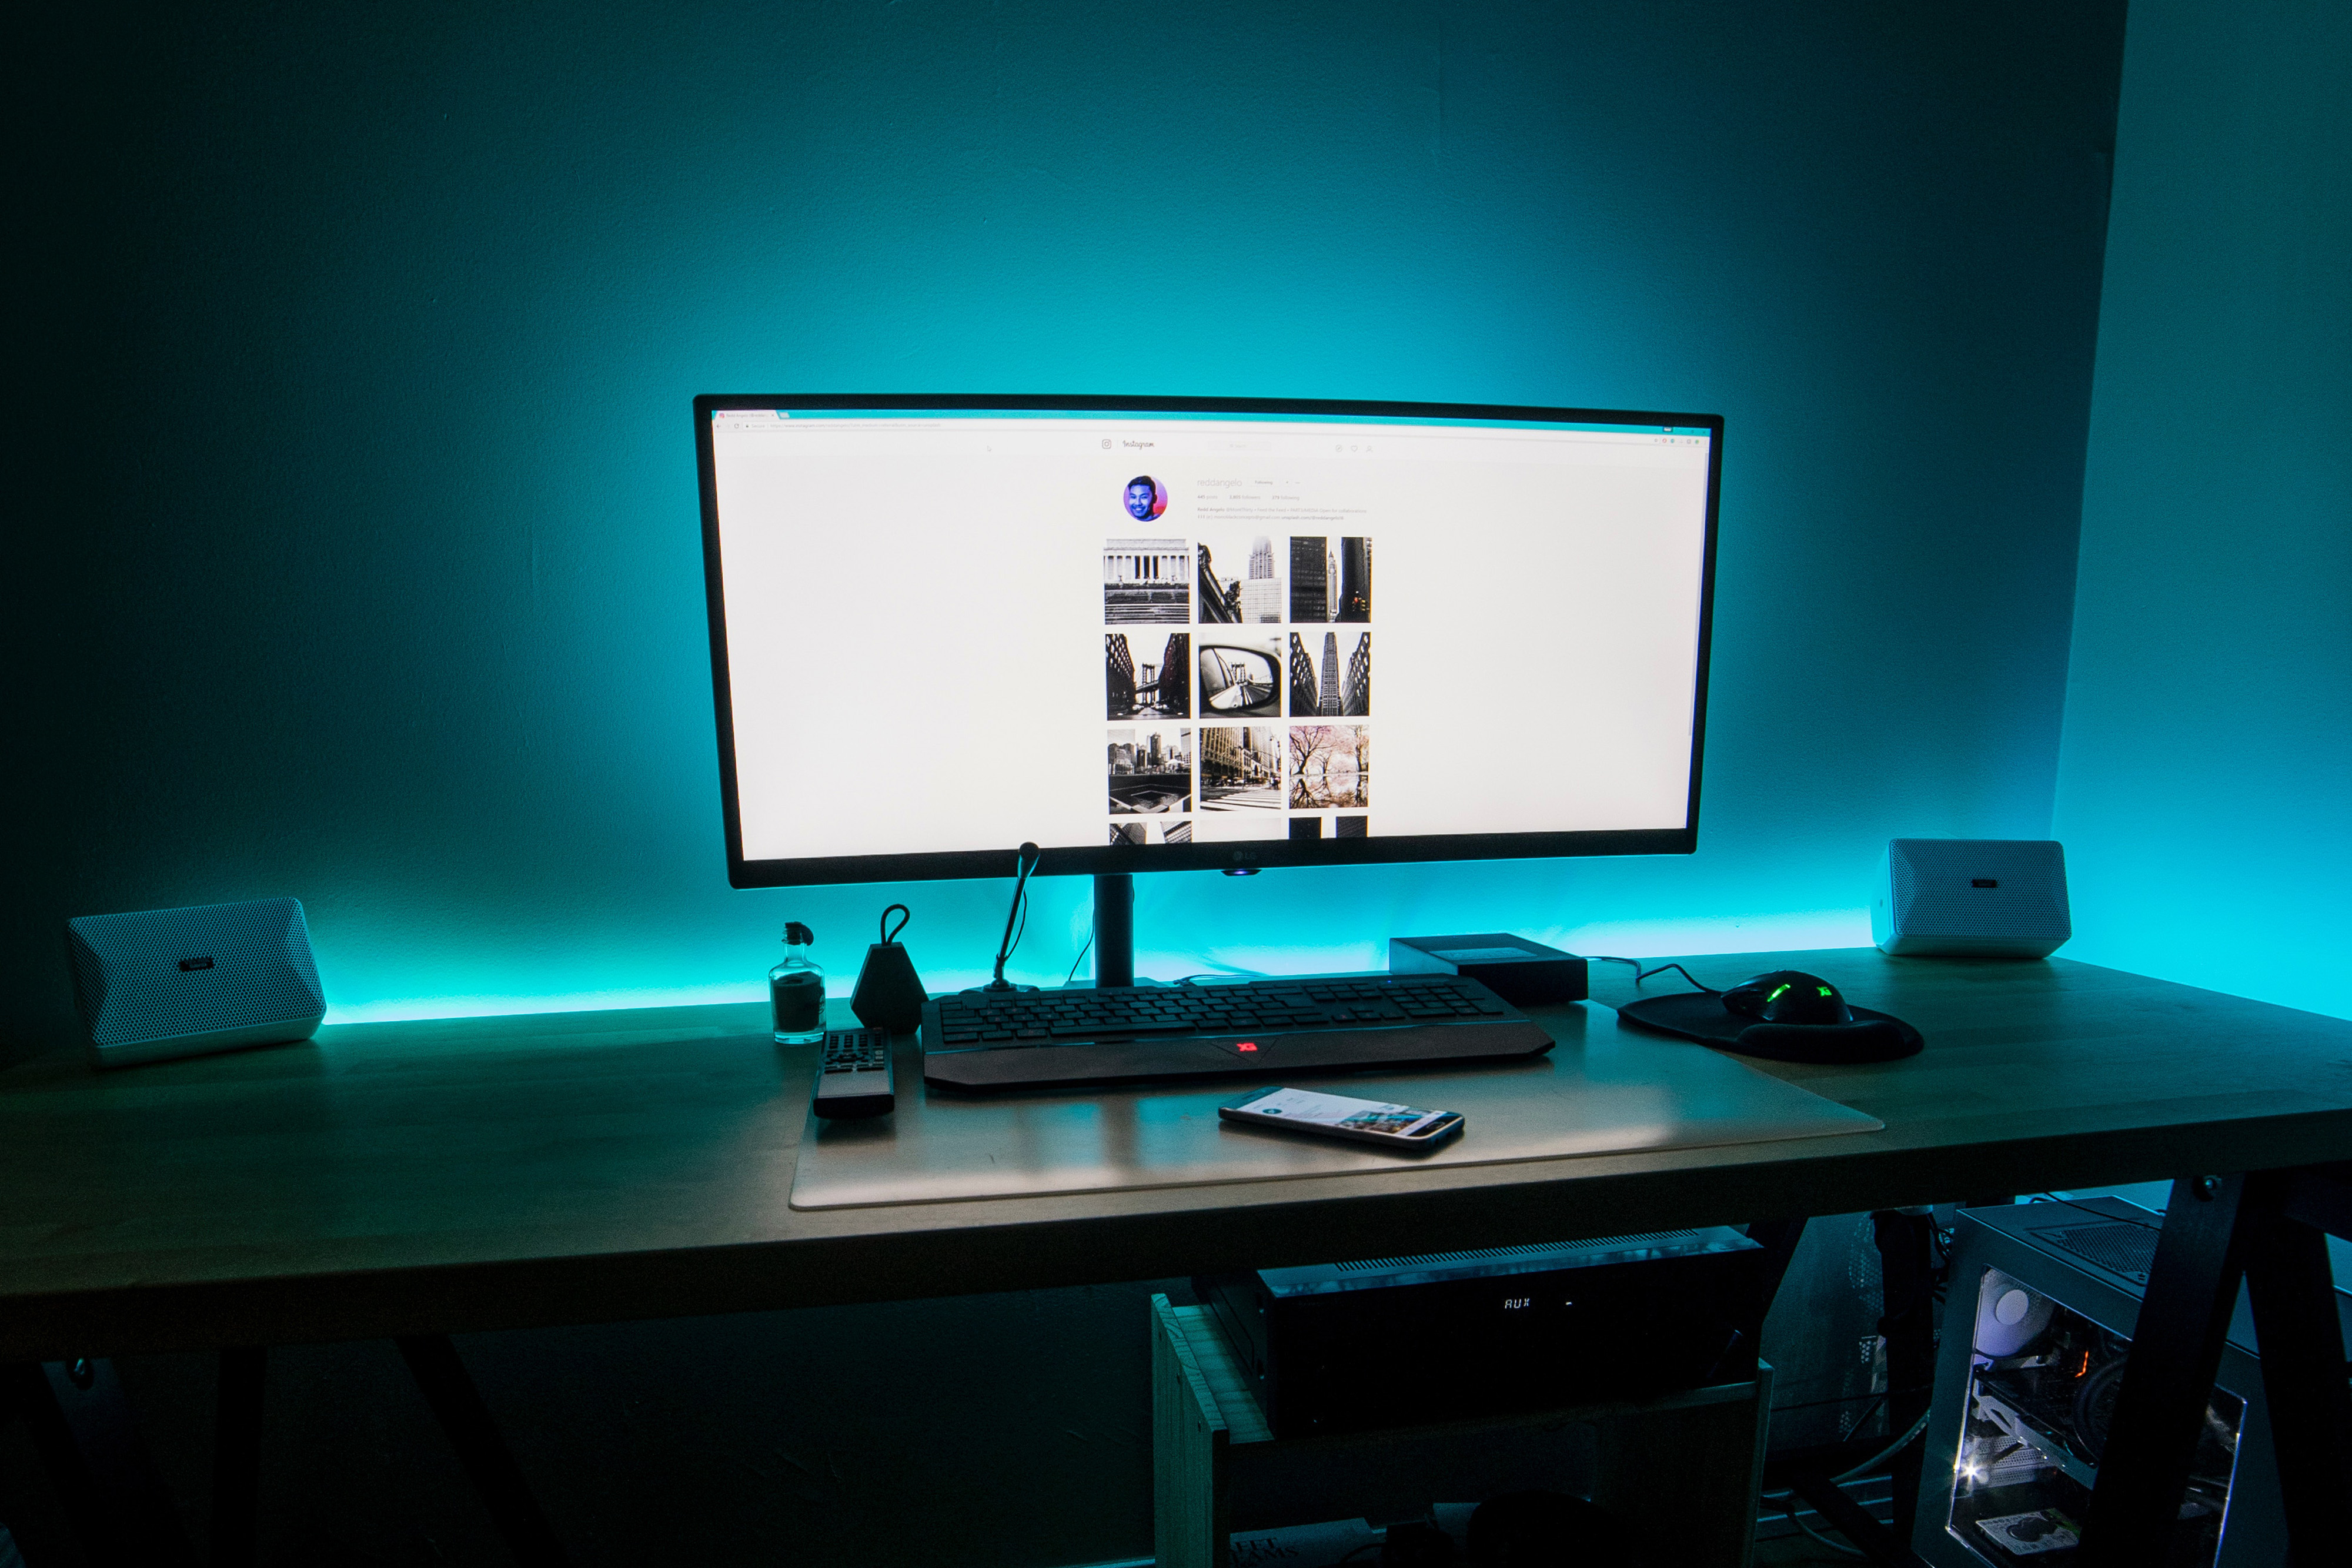
computer monitor, display device, furniture, desktop computer, technology, room, electronic device, desk, electronics, flat panel display, design, personal computer, screen, table, lcd tv, photography, led backlit lcd display, Computer monitor accessory, multimedia, gadget, computer desk, interior design